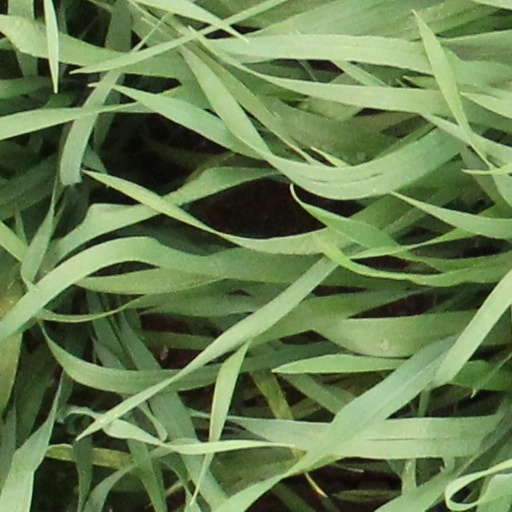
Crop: wheat